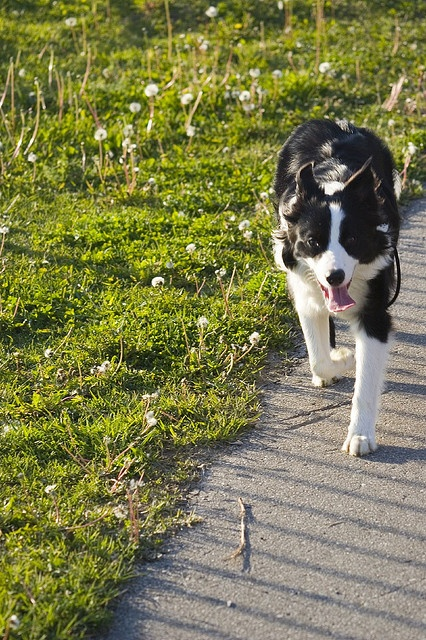
A black and white dog walking down a  sidewalk.
a dog walks along a path in a park
There is a dog walking down a path near grass.
A dog walks along a paved road.
A black and white dog trotting on a path next to a field.